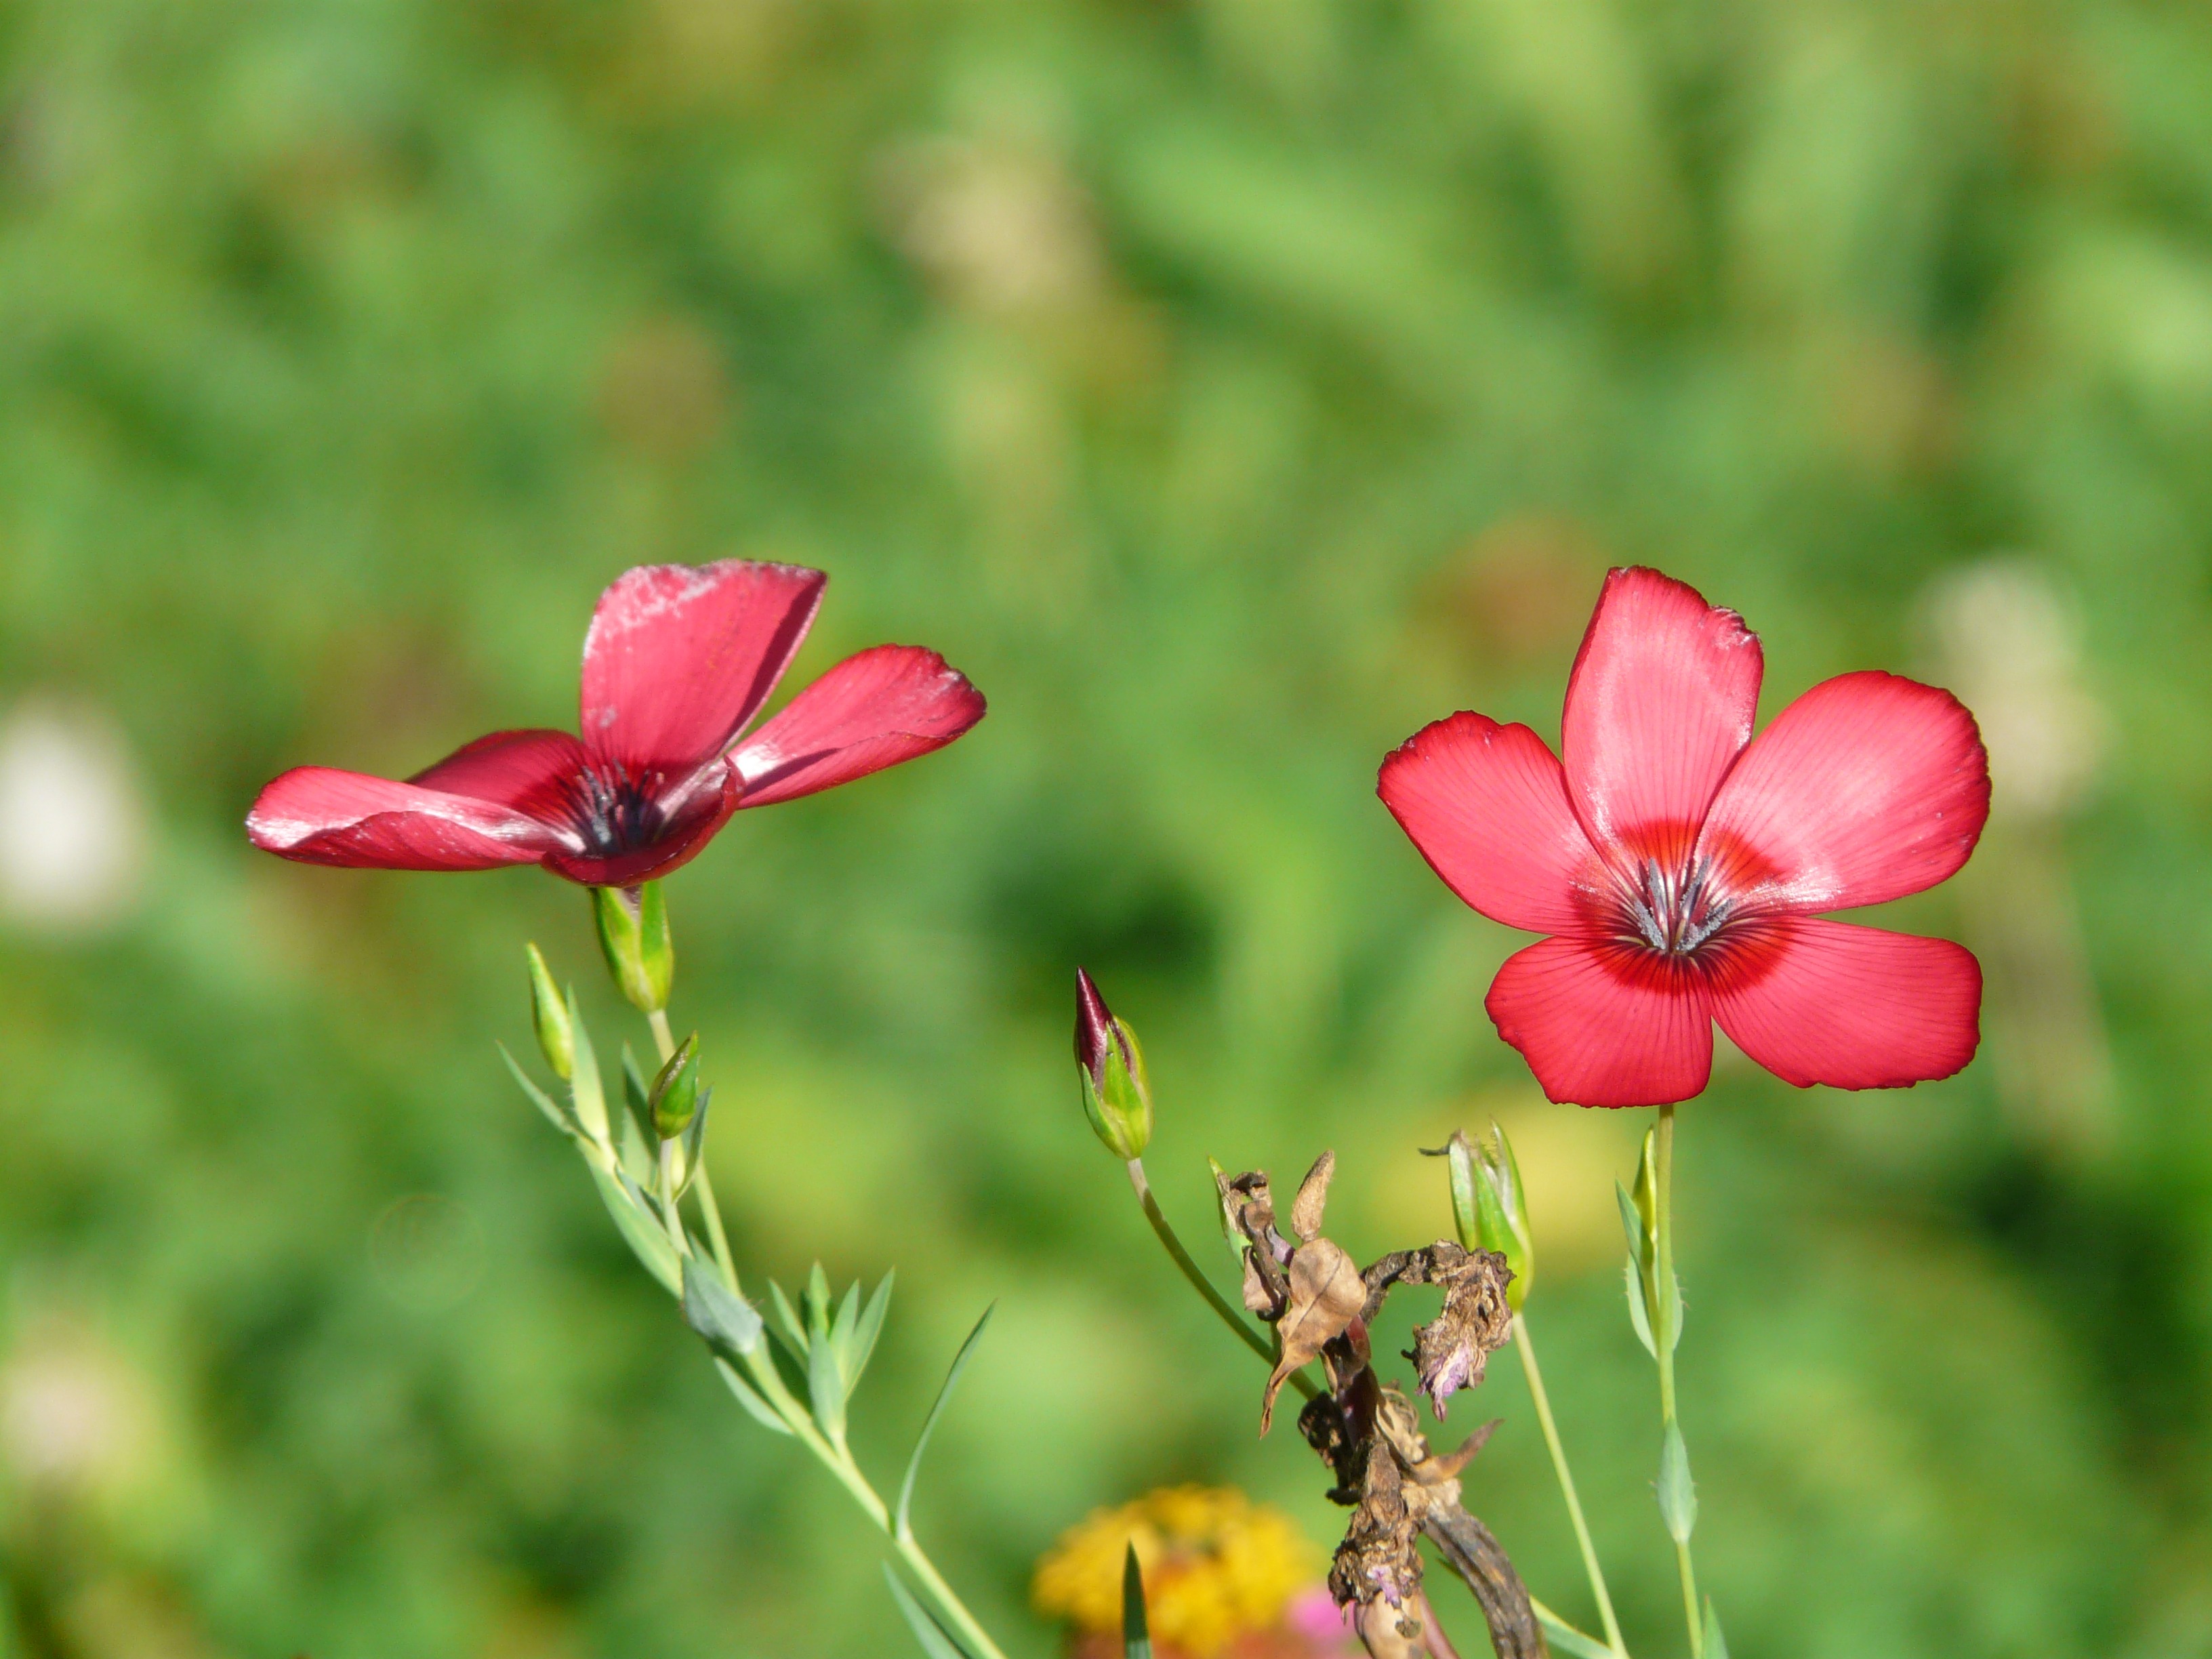
nature, blossom, plant, field, meadow, flower, petal, red, botany, pink, flora, wildflower, flowers, translucent, tender, filigree, macro photography, airy, flowering plant, light pink, lein, linum, annual plant, land plant, garden cosmos, red lein, light red, linum grandiflorum, prachtlein